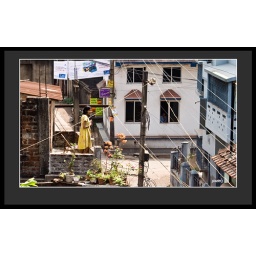
girl in yellow